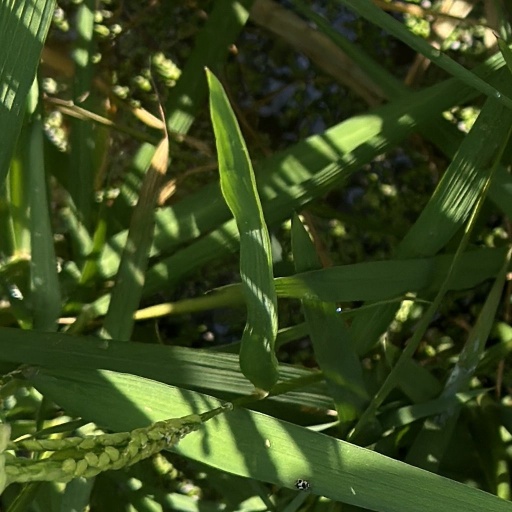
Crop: rice